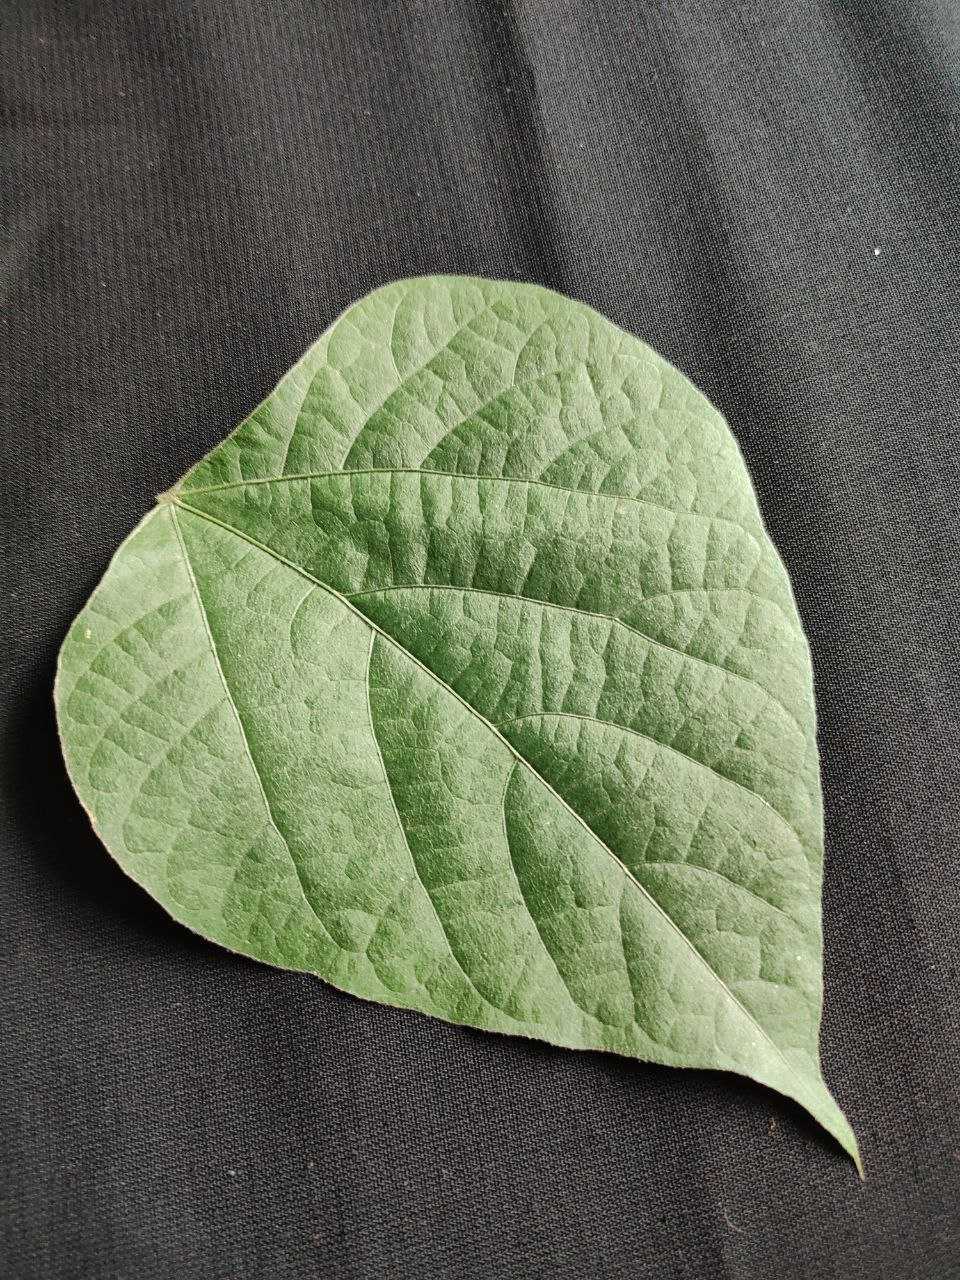
Crop: bean
Leaf condition: Fresh Leaf